British occupation zone in Germany

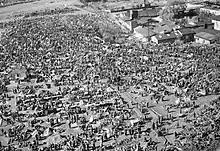
Aerial view of the prisoner of war compound at Hamburg packed with surrendered German troops

By 22 June 1945, of the 7,614,914 prisoners (of all designations) held in British and American camps, 4,209,000 were soldiers captured before the German capitulation and who were therefore considered "POWs". The rest were classed as Disarmed Enemy Forces by the Americans and Surrendered Enemy Personnel by the British. According to Allied agreements, these were supposed to be split between Britain and the United States. The British in their zone were in possession of just over 2,000,000 German POWs, but were unable to handle this manyfeeding, housing and looking after them became a logistical nightmare. The British had no choice but to renegotiate with the Americans on their split. The British reported that they did not have places to keep them or men to guard them on the continent. In addition it was thought that moving them to England would arouse public resentment and adversely affect morale.